Ze'ev Raban

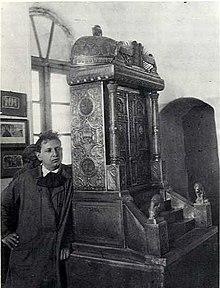
Raban with Bezalel Torah ark

Wolf Rawicki (later Ze'ev Raban) was born in Łódź, Congress Poland, and began his studies there. He continued his studies in sculpture and architectural ornamentation at a number of European art academies. These included, in 1905, the School of Applied Art in Munich at the height of the Jugendstil movement; in 1907, the neo-classical studio of Marius-Jean-Antonin Mercié at the École des Beaux-Arts in Paris; the Académie Royale des Beaux-Arts in Brussels, then a center of Art Nouveau, under symbolist and idealist artists Victor Rousseau and Constant Montald; and in 1912 he left Europe, joining the Bezalel School of Art in Jerusalem (see below).